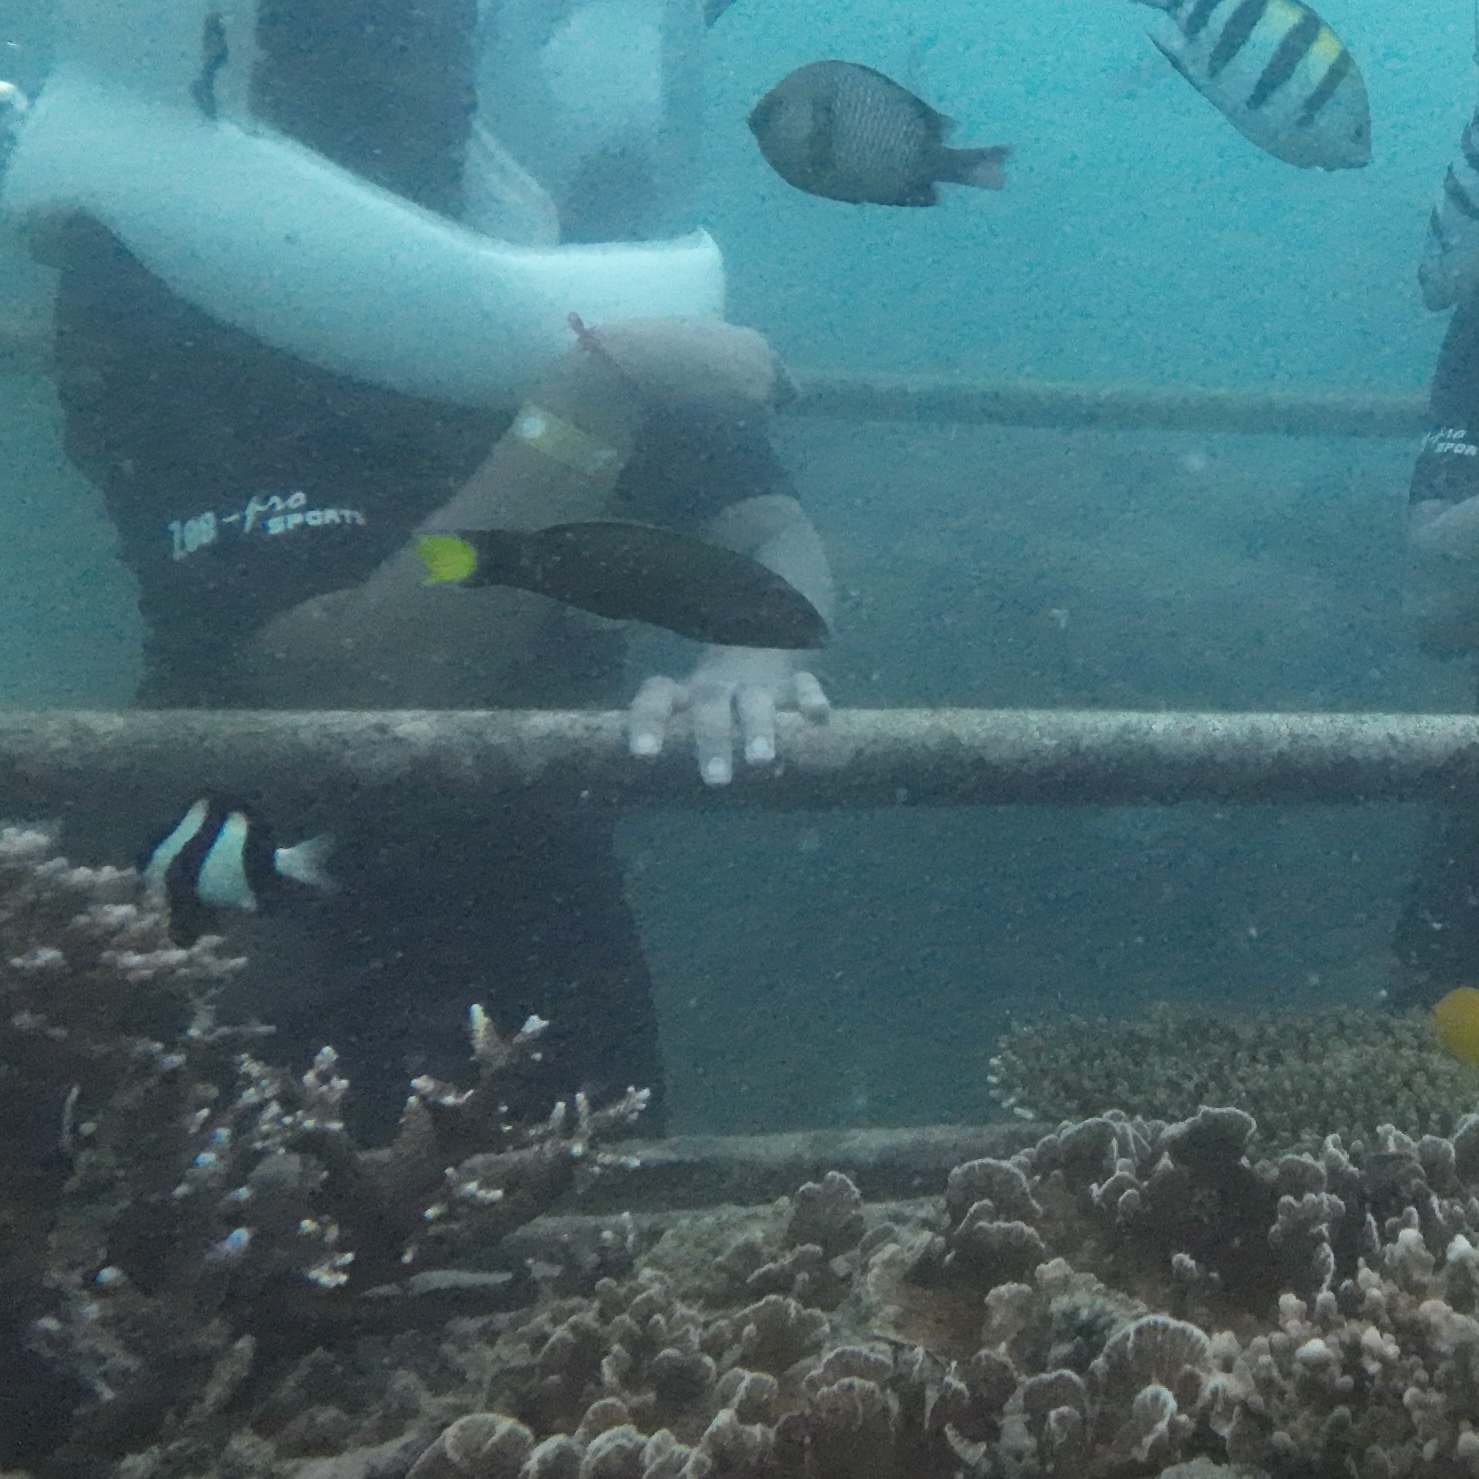
Thalassoma lunare (Moon Wrasse)